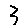
Label: 3